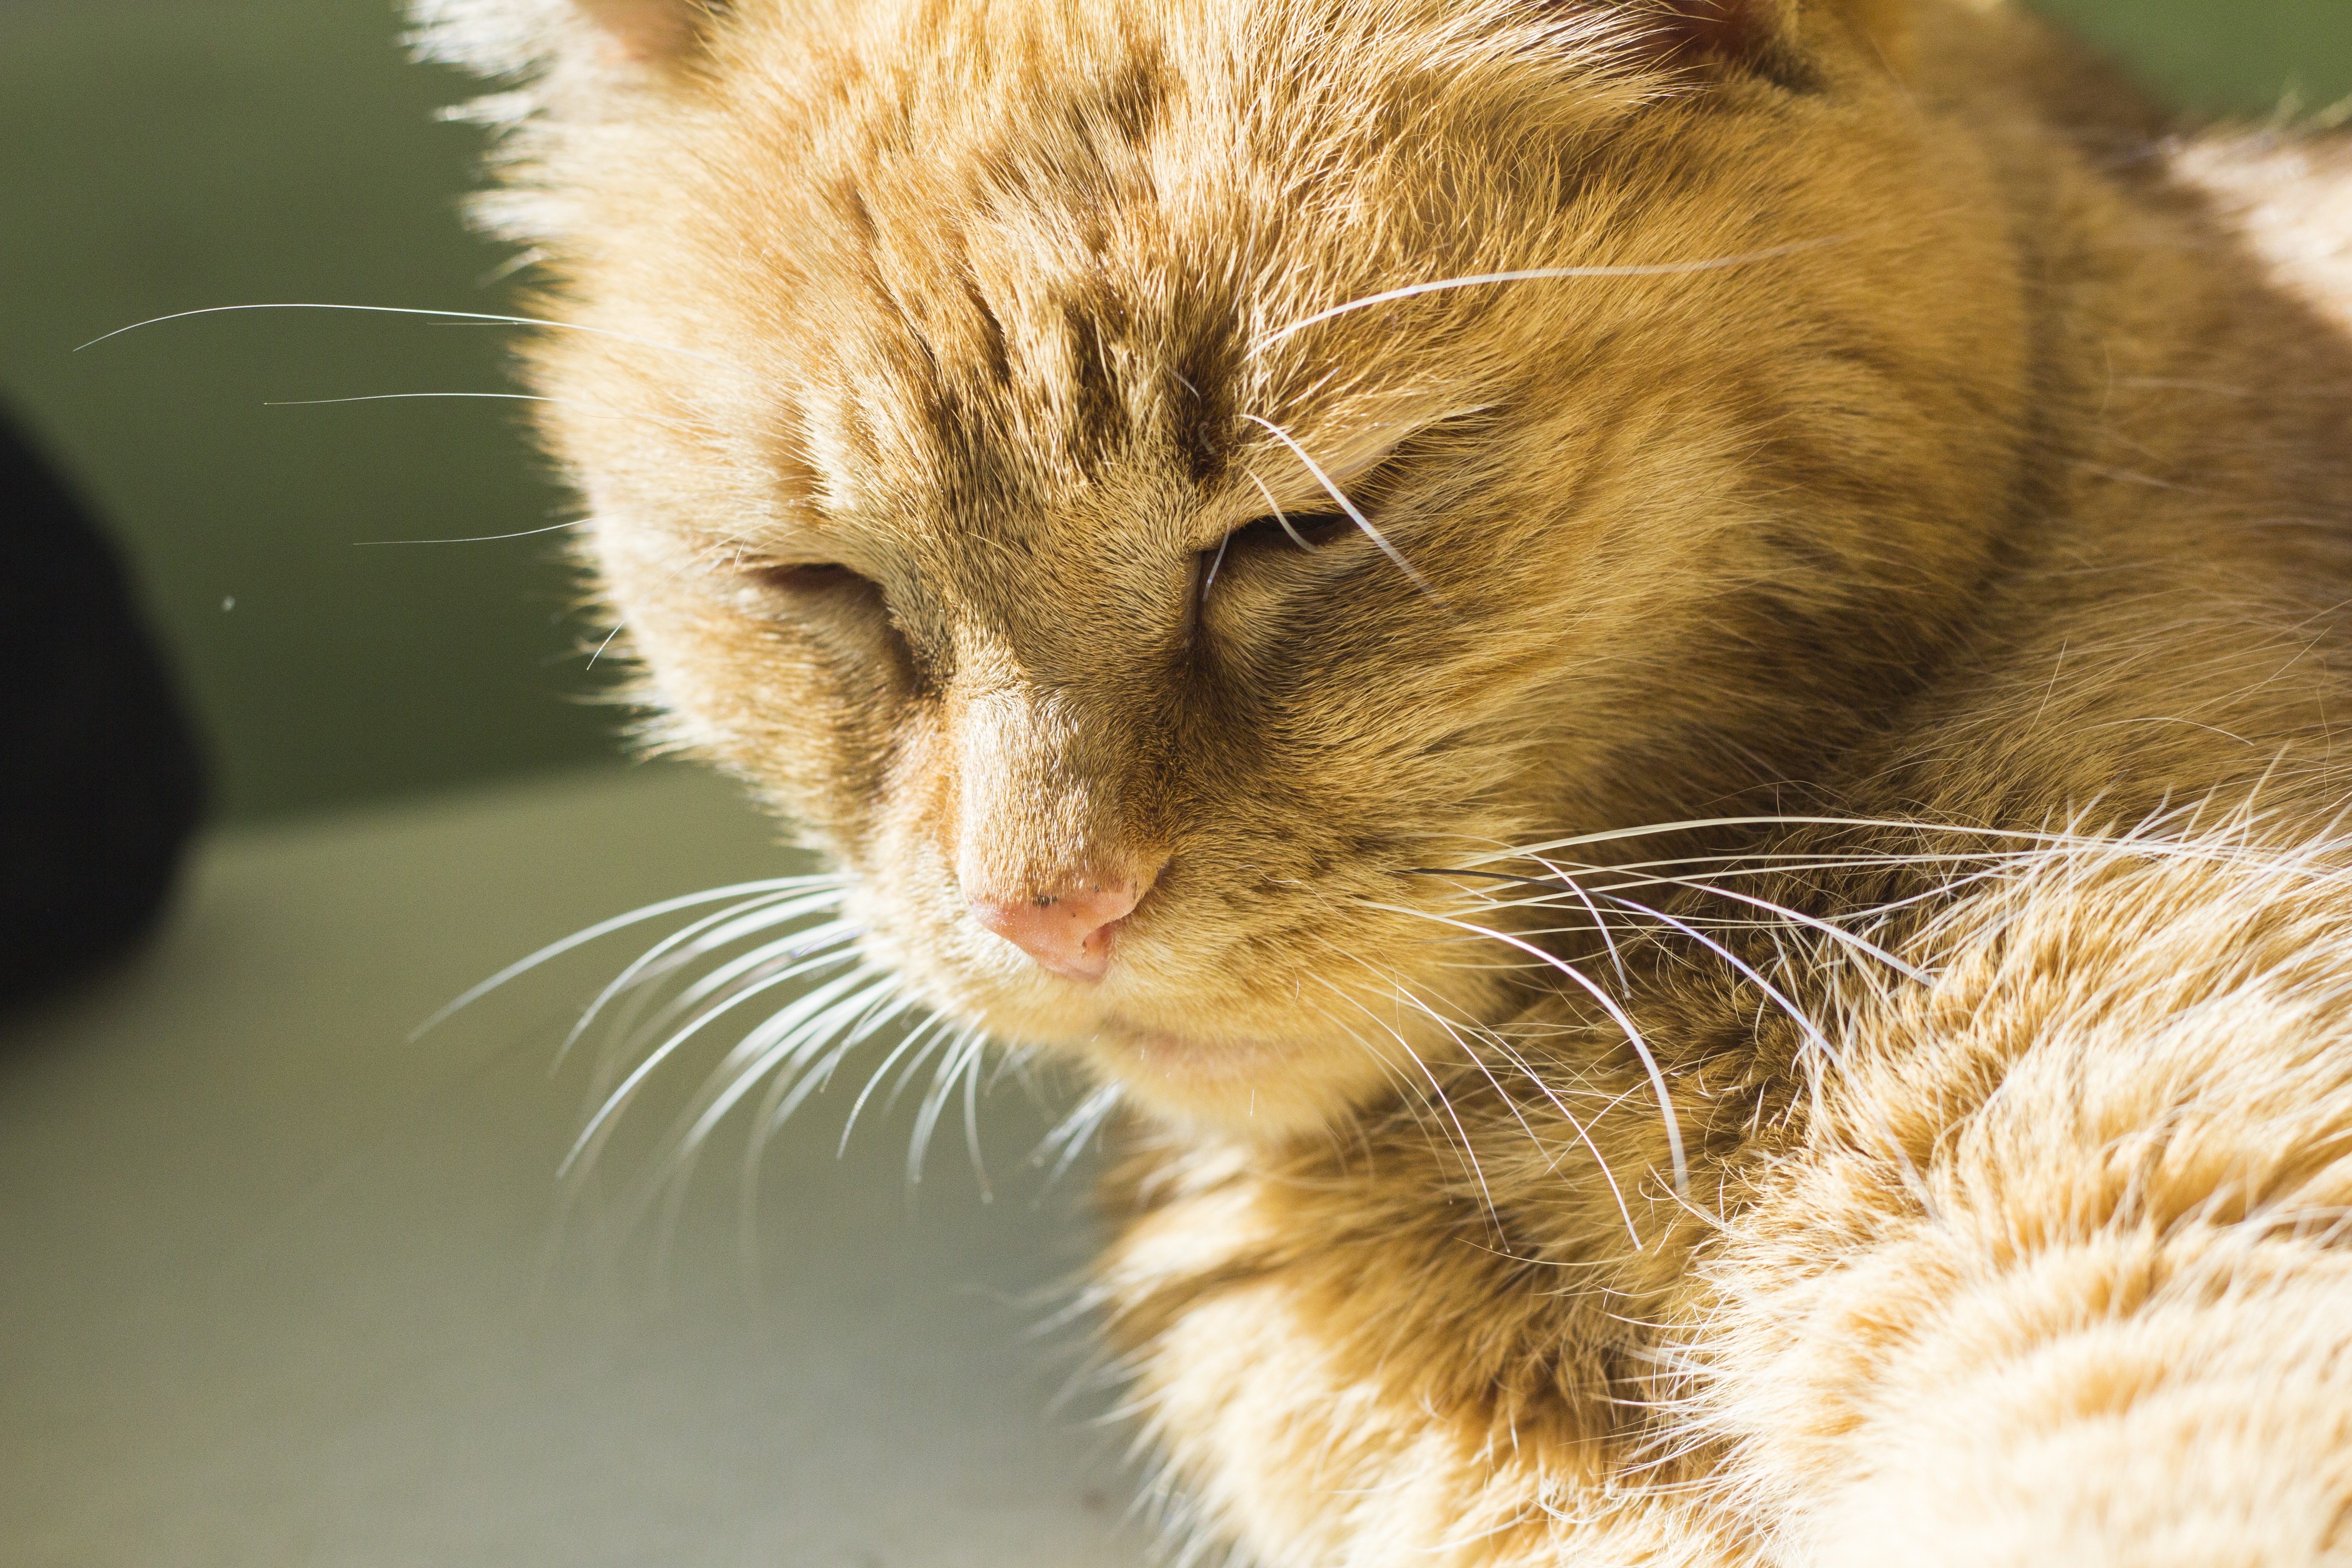
sun, relax, kitten, cat, mammal, rest, fauna, close up, nose, whiskers, snout, vertebrate, domestic cat, mackerel, beard hair, tabby cat, purr, wild cat, small to medium sized cats, cat like mammal